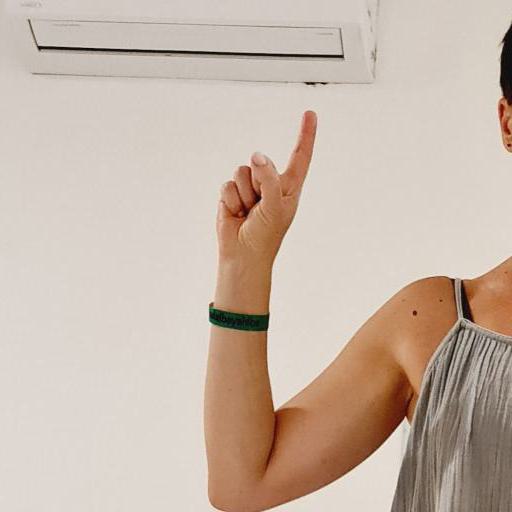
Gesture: one